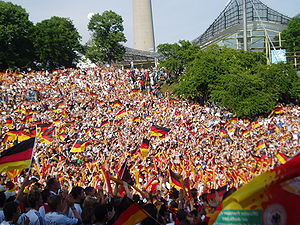
Tysklands flag / Brug af flag
Flagbrug under fodbold-VM i 2006, her fra Olympiaparken i München under kampen mellem Tyskland og Costa Rica.
"Tysklands flag er en vandret delt trikolore i farverne sort over rødt over gult. Den gule farve omtales på tysk som ""guld"" og skal være en mørk gul-gylden farvetone. Det er i størrelsesforholdet 3:5.